Yoel Bin-Nun

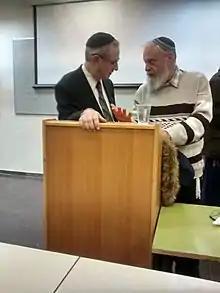
Rabbi Dr. Yoel Bin-Nun (right) with Rabbi Dr. Michael Rosensweig (left)

Yoel Bin-Nun (Hebrew: יואל בן נון; born May 9, 1946 CE; 8 Iyar 5766 AM) is an Israeli religious Zionist rabbi and one of the founders of Yeshivat Har Etzion, Gush Emunim, Michlelet Herzog and the settlements of Alon Shevut and Ofra. He is a scholar of Jewish thought, and a lecturer and expert on the Tanach.